Jean-Baptiste Mauzaisse

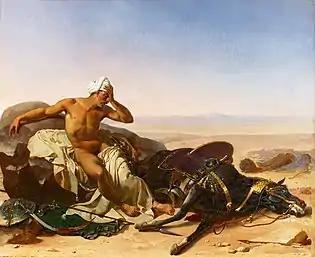
Arab Lamenting the Death of His Courser

Jean-Baptiste Mauzaisse (1 November 1784, Corbeil - 15 November 1844, Paris) was a French painter and lithographer; specializing in battle scenes and portraits.